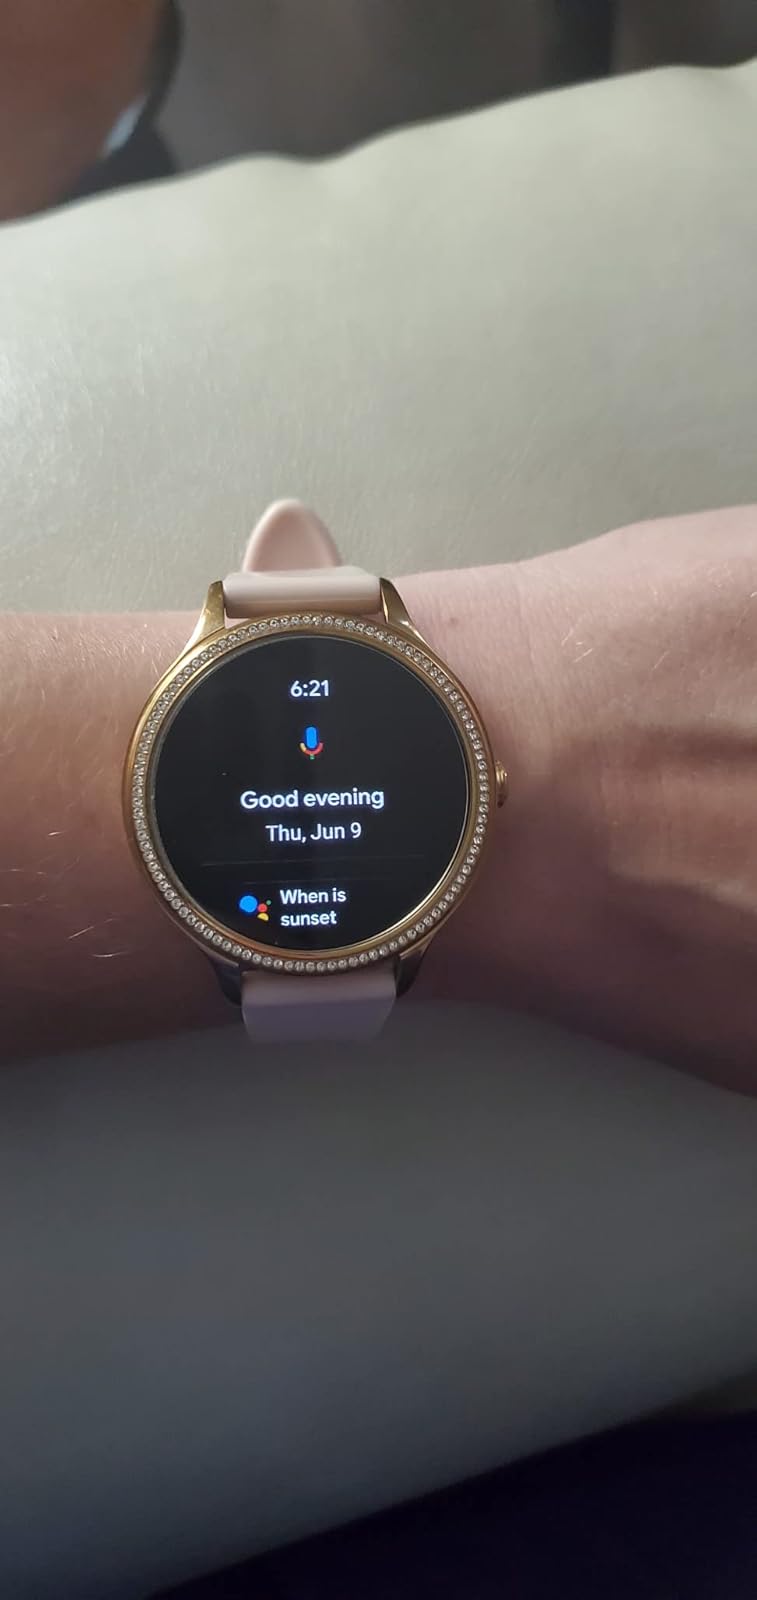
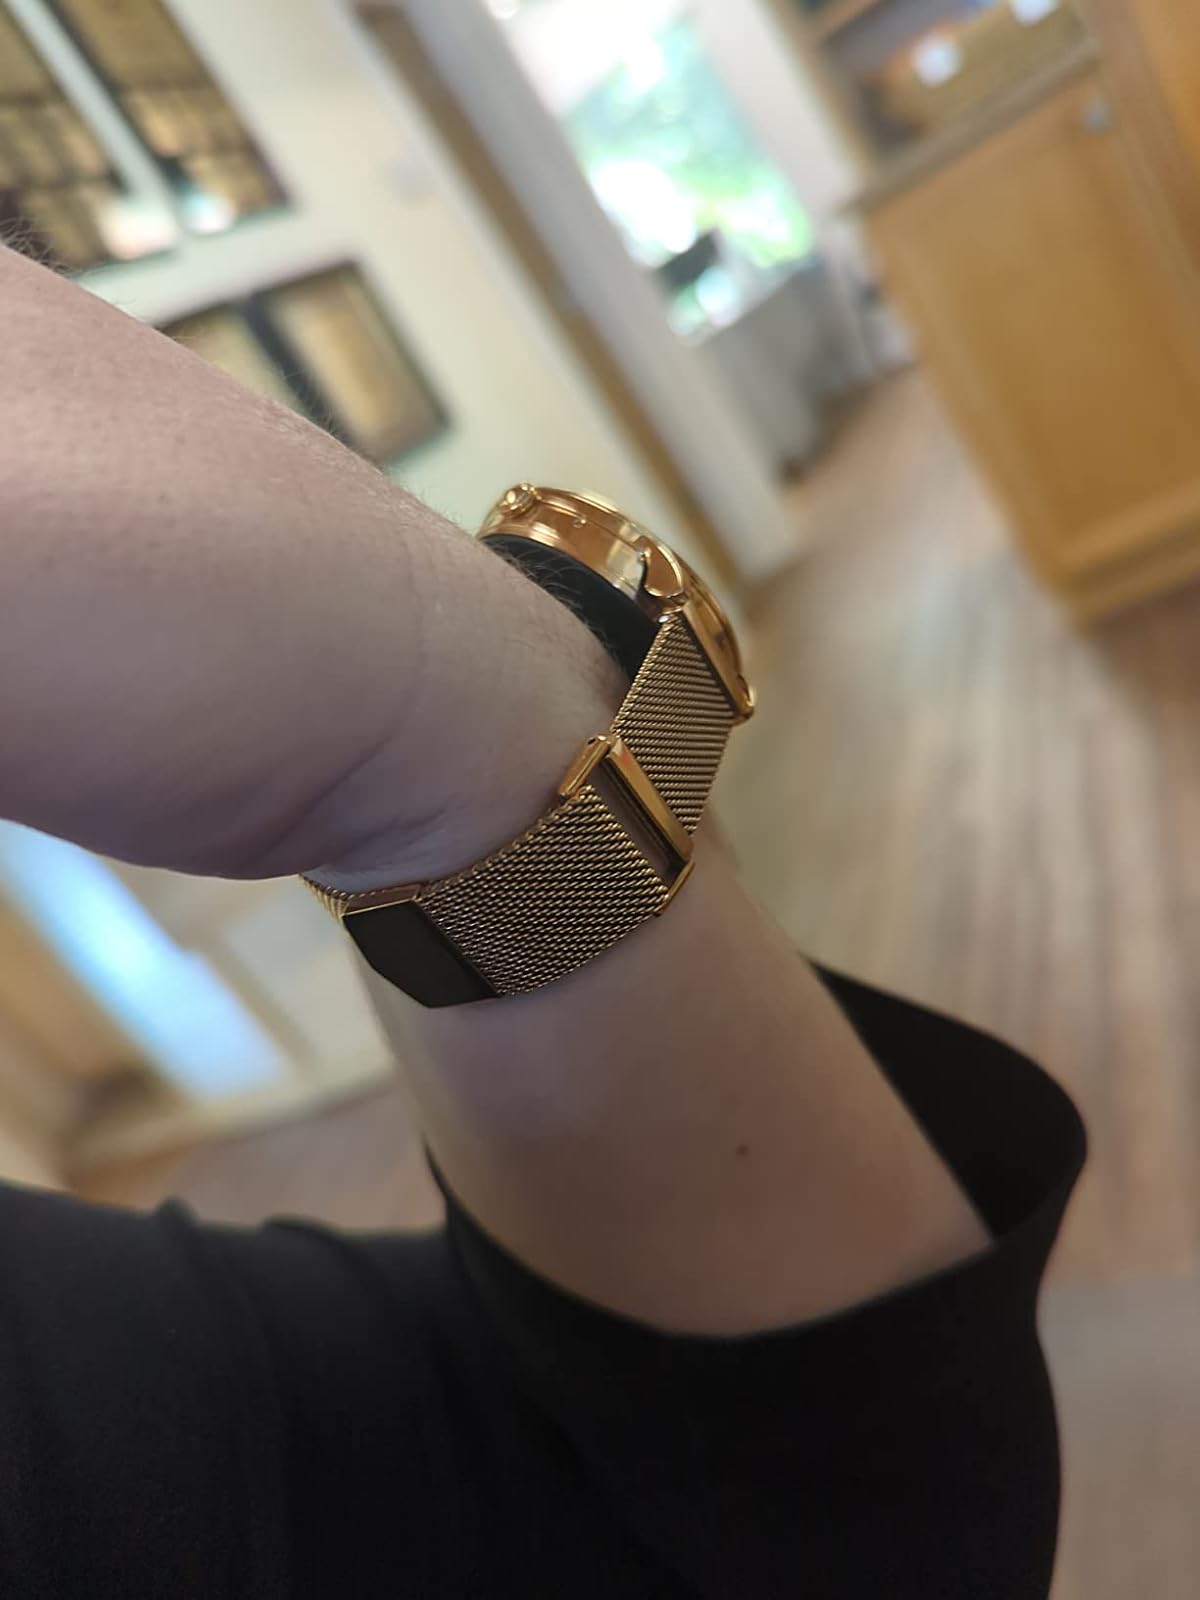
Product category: smartwatch
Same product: no